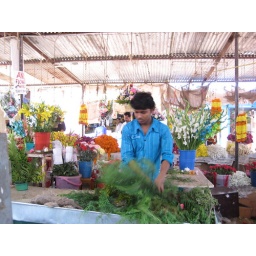
The local flower market in Panjim